Mexican standoff

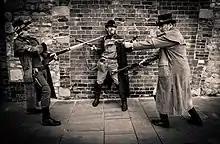
Three men portraying a Mexican standoff

A Mexican standoff is a confrontation where no strategy exists that allows any party to achieve victory. Anyone initiating aggression might trigger their own demise. At the same time, the parties are unable to extract themselves from the situation without either negotiating a truce or suffering a loss, maintaining strategic tension until one of those three potential organic outcomes occurs or some outside force intervenes.